Ice beer

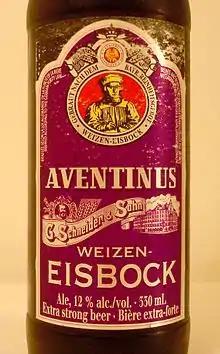
Eisbock beer (12% alcohol) created via freeze distillation of doppelbock beer. Barrels of beer were originally left outdoors to partially freeze, then the ice removed.

Ice beer was developed by brewing a strong, dark lager, then freezing the beer and removing some of the ice. This concentrates the aroma and taste of the beer, and also raises the alcoholic strength of the finished beer. This produces a beer with 12 to 15 per cent alcohol. In North America, water would be added to lower the alcohol level.